Military academy

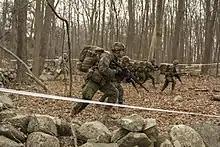
Cadets of the Turkish Military Academy at 2016 Sandhurst Competition at West Point

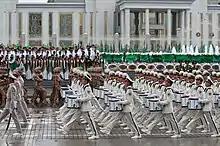
Cadets of the Berdimuhamed Annayev 1st Specialized Military School

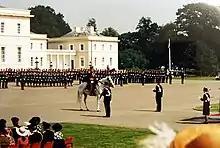
The Passing Out Parade at Royal Military Academy Sandhurst, one of four military academies in the United Kingdom.

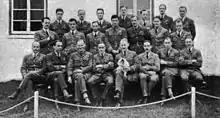
The first RAF staff College course at Andover, 1922. The staff college operated from 1922 to 1970.

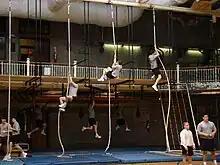
Cadets of the United States Military Academy (USMA) navigate the horizontal ladder and vertical rope obstacle of the Indoor Obstacle Course Test. USMA is one of five federal service academies.

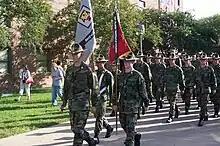
Although Texas A&M University has transformed into a state university, it still maintains a corps of cadets along with a civilian student body.

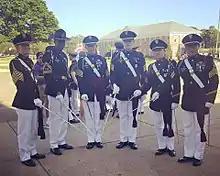
Cadets of Marion Military Institute after the Alumni Weekend parade. The Institute is one of four junior military colleges in the United States.

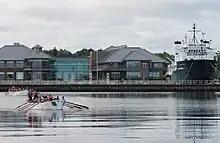
Cadets of the Great Lakes Maritime Academy learning how to row a boat. The institution is one of six military-styled maritime academies in the United States.

A number of public and military universities have specialized military institutes, military colleges, faculties, departments of military training, divisions of military training, departments of disaster medicine and military medicine. The purpose of such institutions is the military training of students and cadets under the reserve officer training program, and some of them conduct training, retraining and advanced training of military specialists of the appropriate levels of higher education (bachelor or master) for military service in the Armed Forces of Ukraine, others formed in accordance with the laws Ukrainian military formations (Defence Forces of Ukraine), as well as law enforcement agencies for special purposes (Security Forces of Ukraine) and the State Transport Special Service of Ukraine.